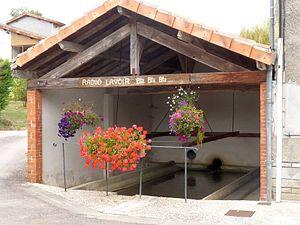
lavoir du bourg d'Alloue, Charente, France
Alloue est une commune du Sud-Ouest de la France, située dans le département de la Charente.